Josef Václav Frič

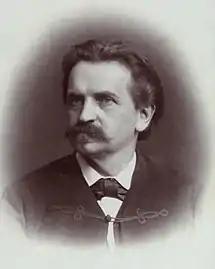
Josef Václav Frič

Josef Václav Frič (5 September 1829 – 14 October 1890) was a Czech poet, journalist and radical democrat revolutionary. He was a participant in the revolution of 1848.